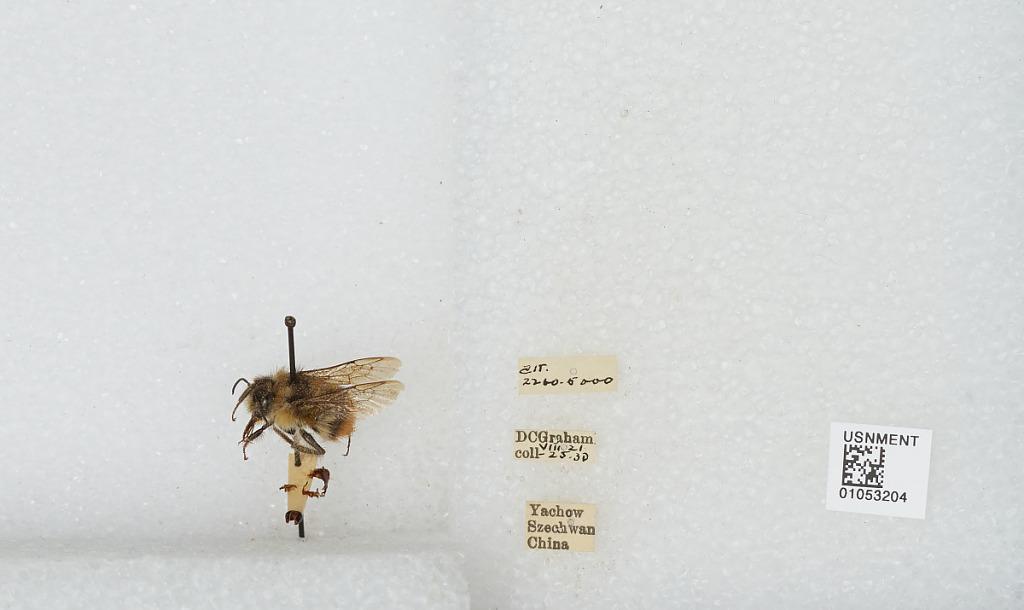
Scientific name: Bombus sp.
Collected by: D. Graham
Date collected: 1930-8-21
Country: China
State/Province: Sichuan
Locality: Yucheng